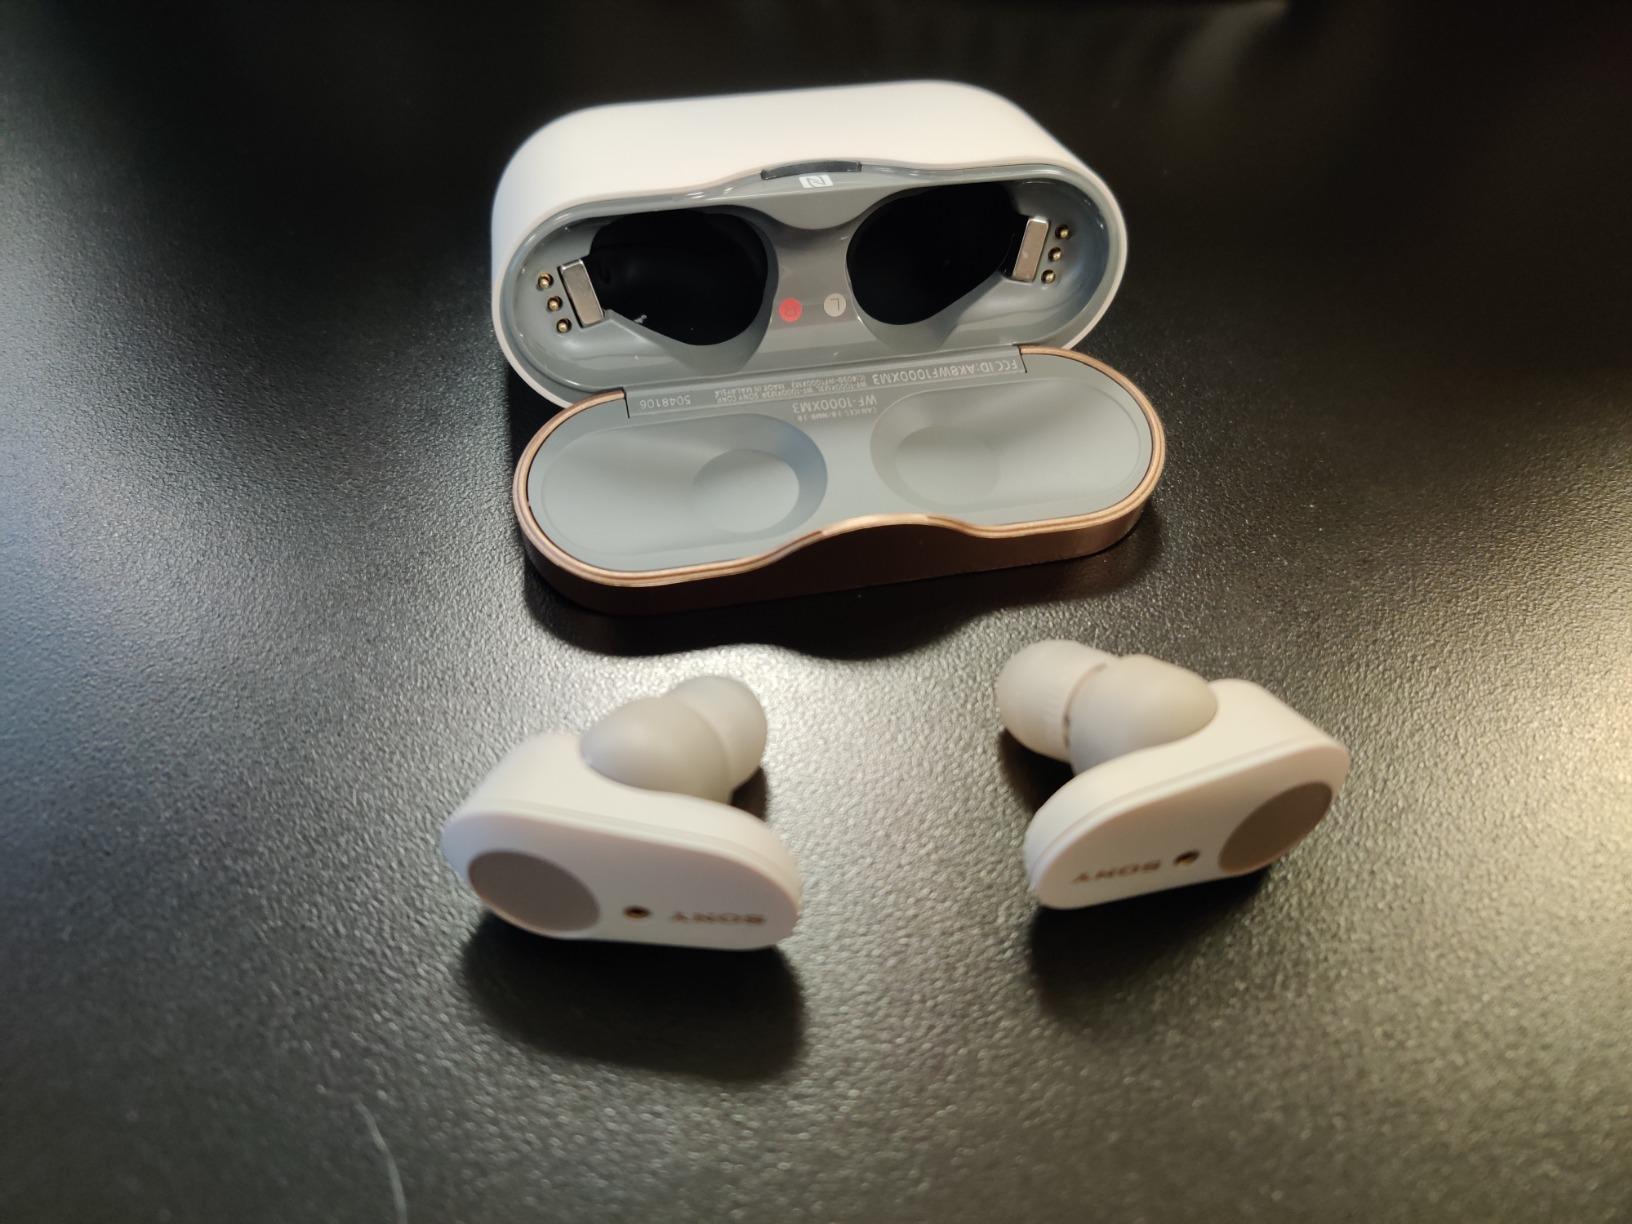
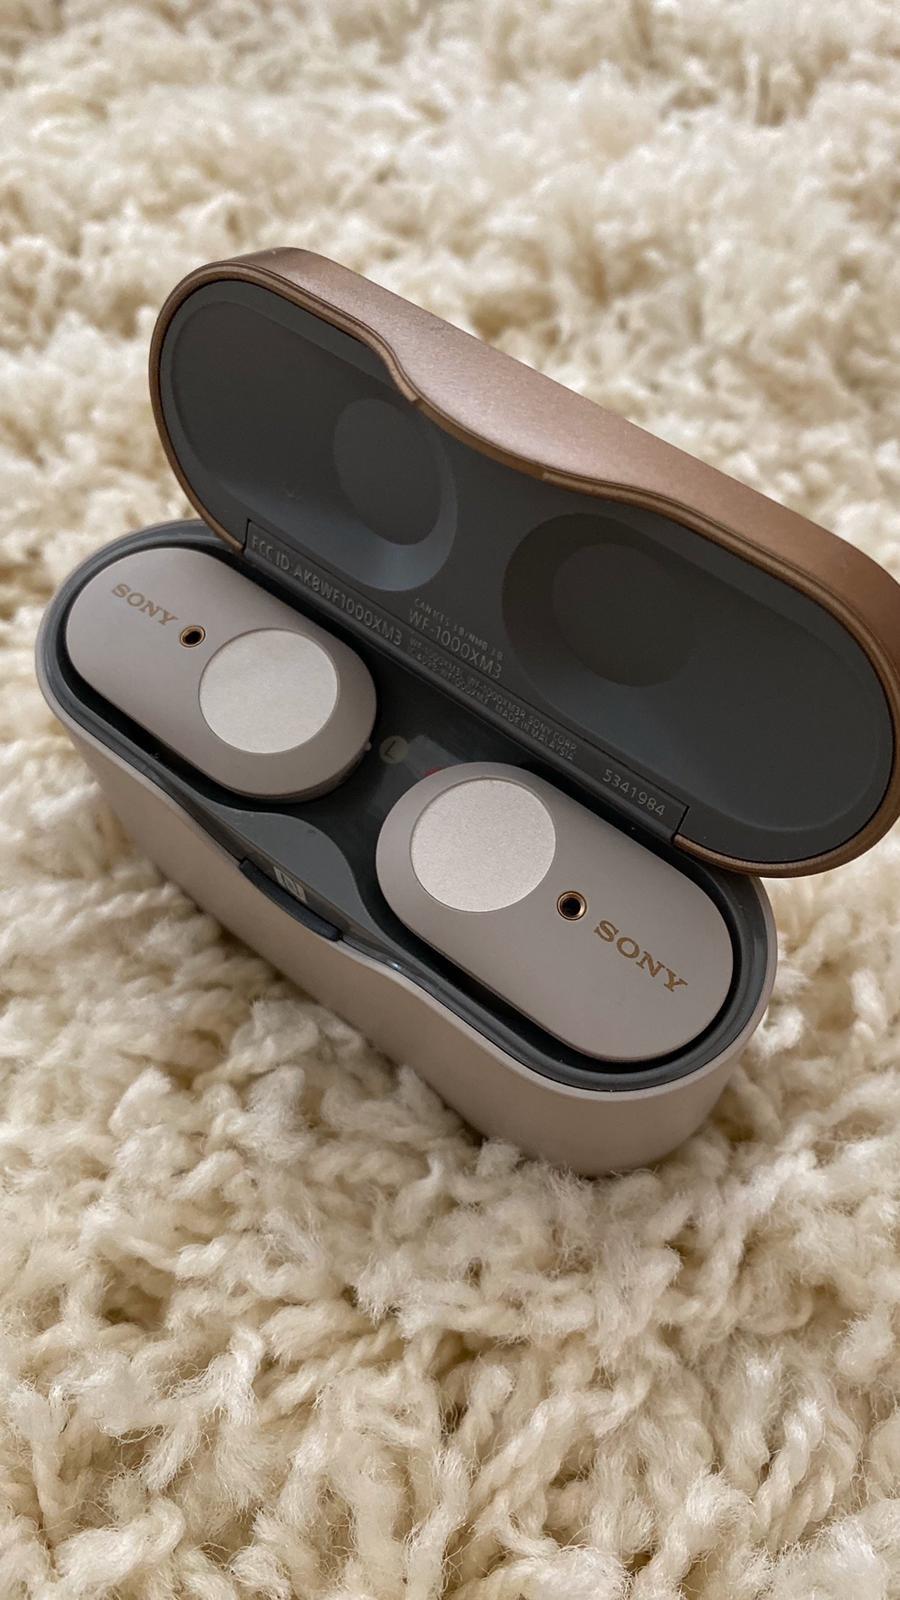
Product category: earbuds
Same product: yes